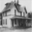
Label: house